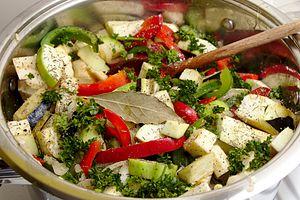
Ratatouille dans une marmite. Début de cuisson.
La ratatouille est une spécialité culinaire traditionnelle des cuisines niçoise, provençale, occitane et méditerranéenne, à base de ragoût mijoté de légumes méditerranéens, et d'huile d'olive.